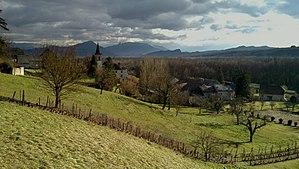
Vue générale du chef-lieu de la commune de Talissieu. Vue vers le SE. En arrière-plan, le marais de Lavours. Au fond le mont du Chat
Talissieu est une commune française, située dans le département de l'Ain en région Auvergne-Rhône-Alpes.